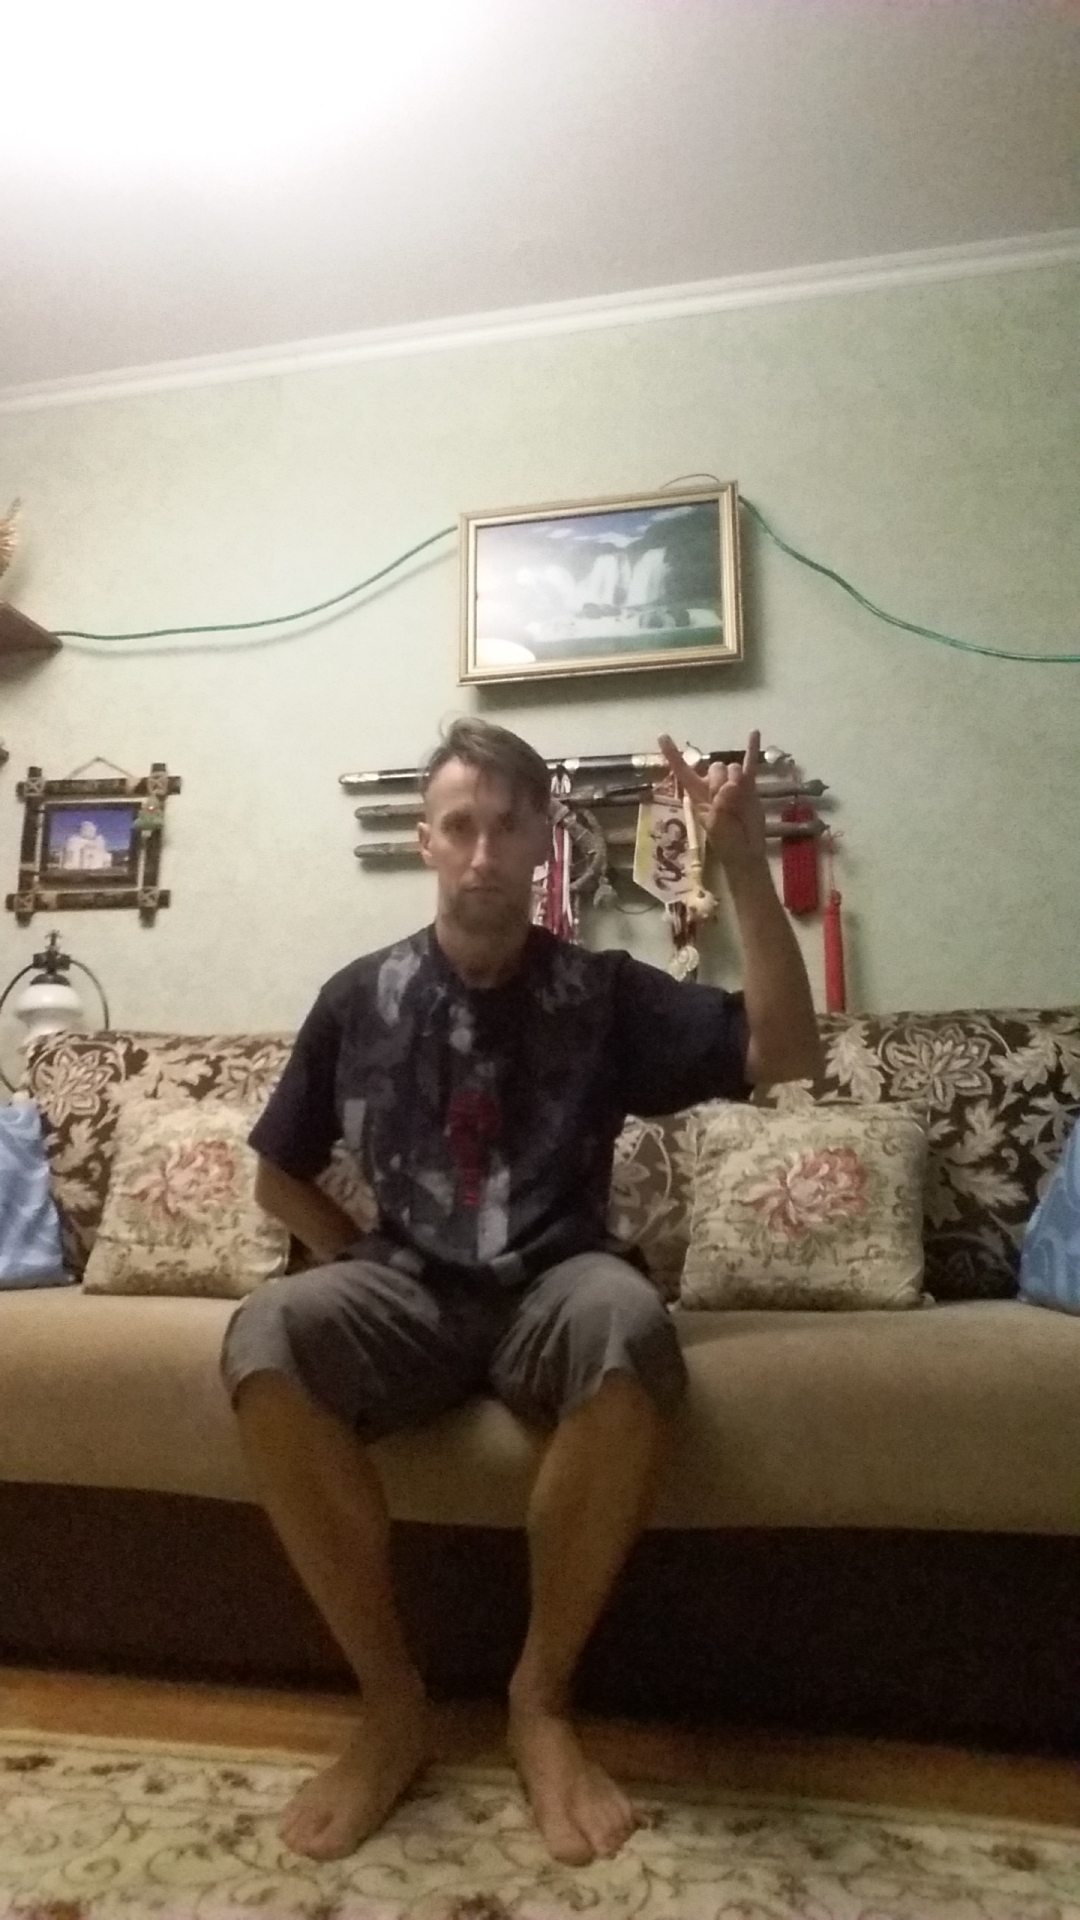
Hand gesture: rock